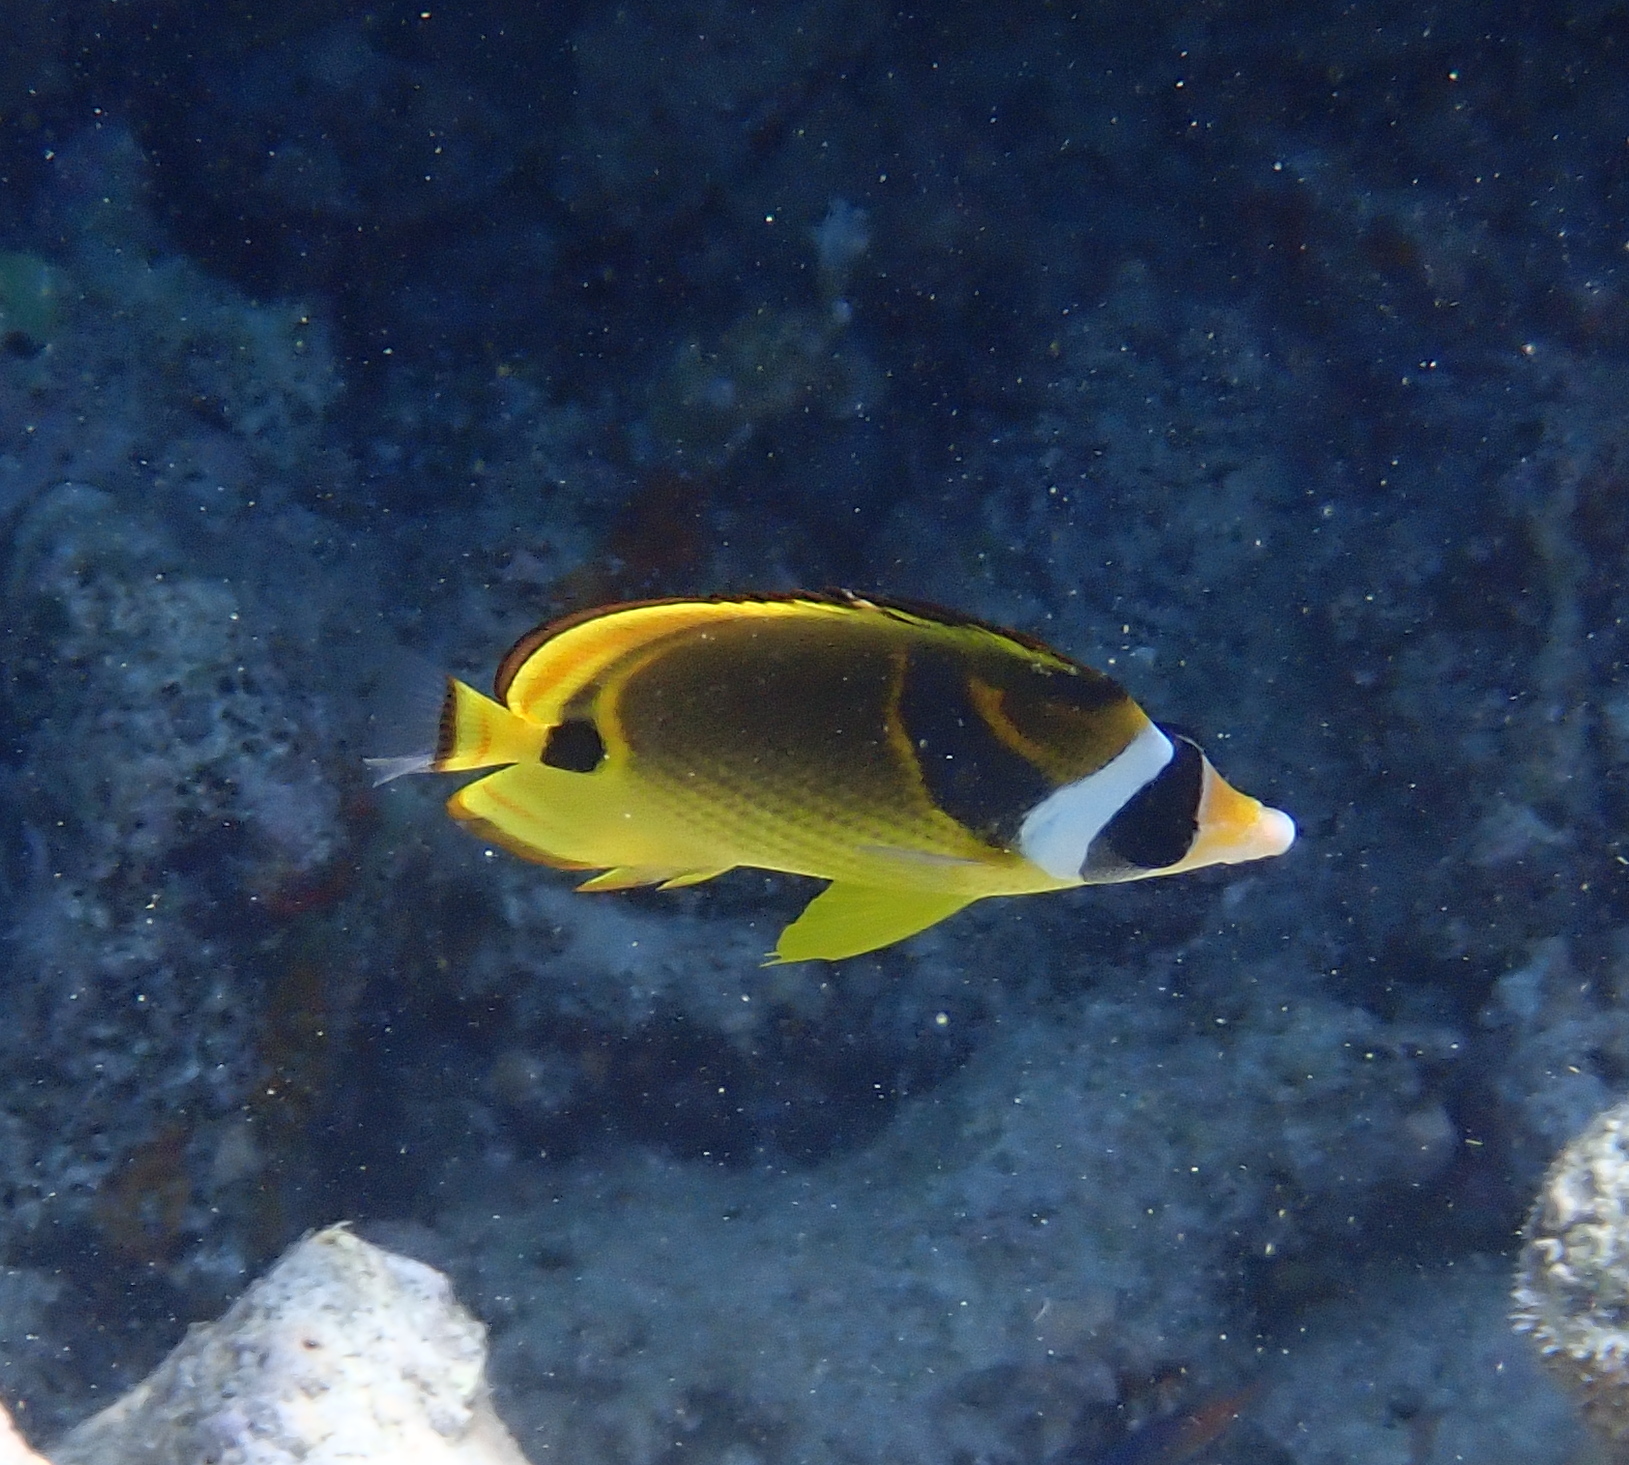
Chaetodon lunula (Raccoon Butterflyfish)